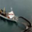
Label: ship